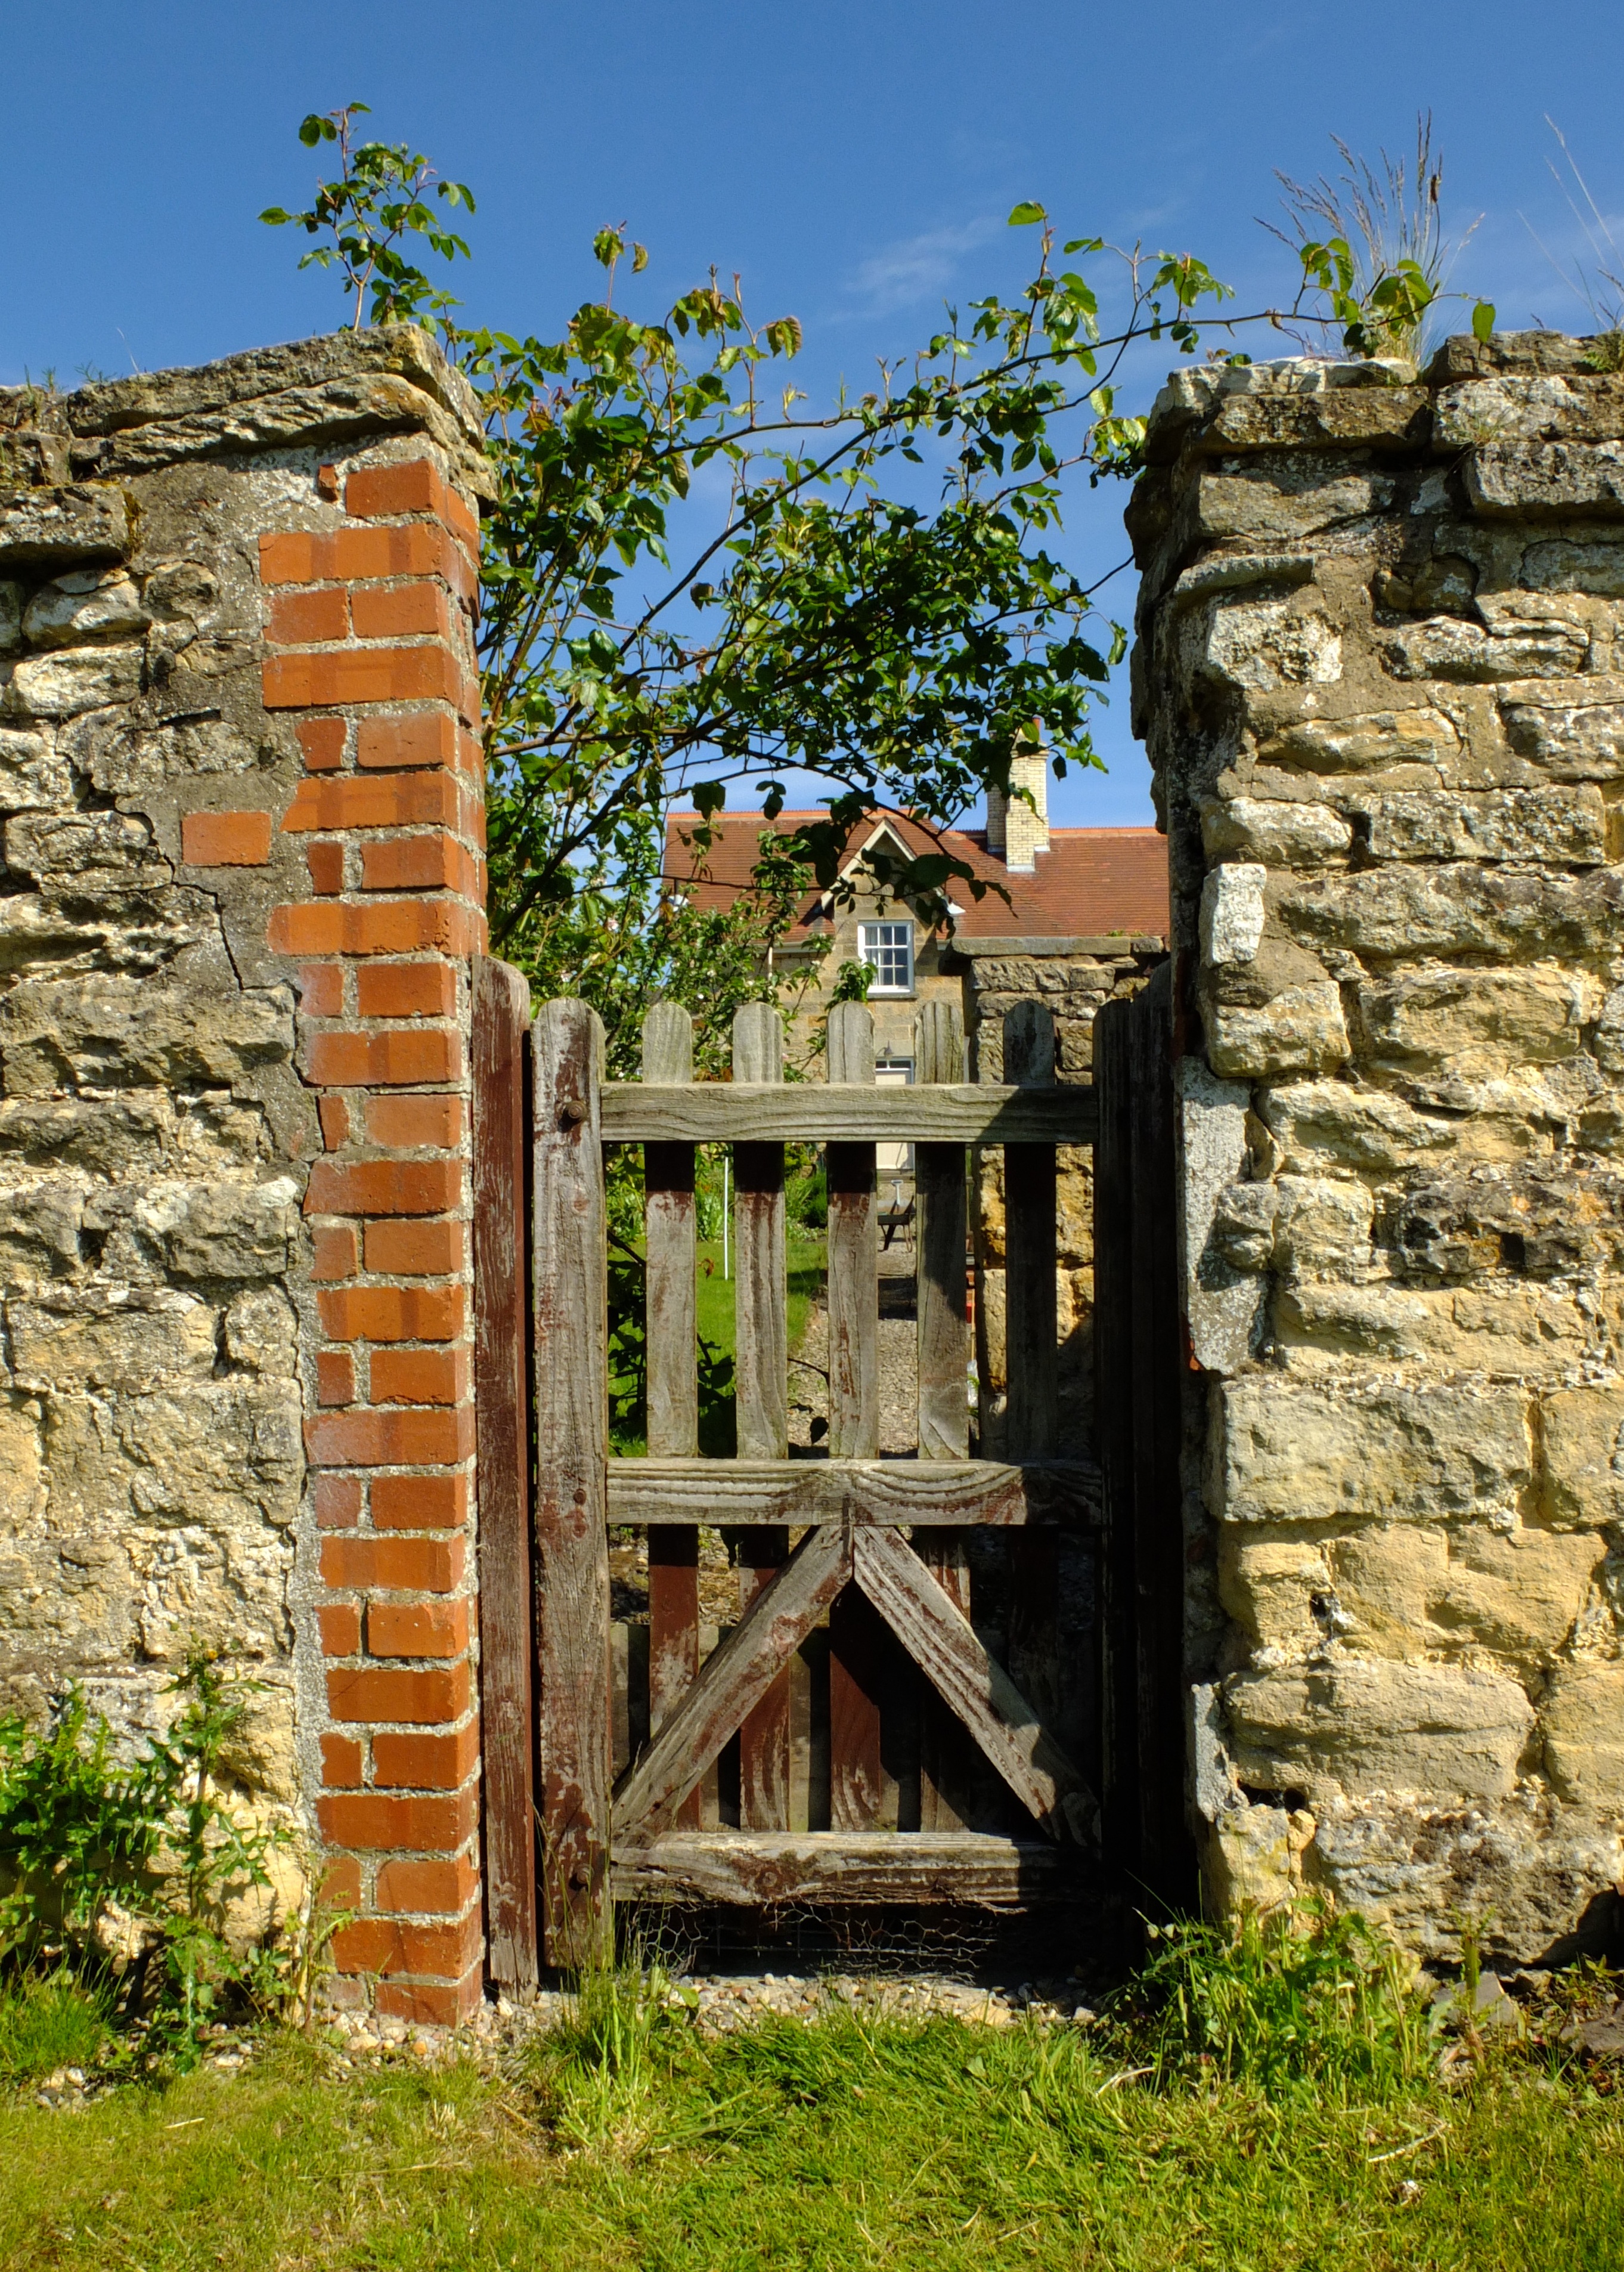
rock, architecture, wood, building, wall, village, arch, entrance, fortification, gate, brick, door, england, ruins, monastery, rural area, ancient history, ryedale, coneysthorpe